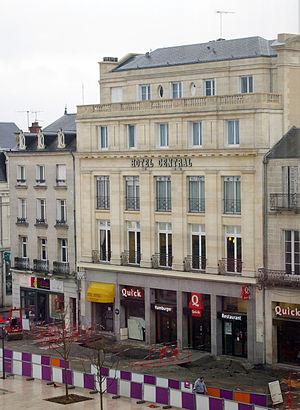
Hôtel Central, place du Maréchal-Leclerc, Poitiers. Anciennement café du Jet d'Eau, bâtiment construit par André Ursault en 1932.
André Ursault est un architecte français, né à Poitiers en 1894 et mort dans cette même ville en 1971.